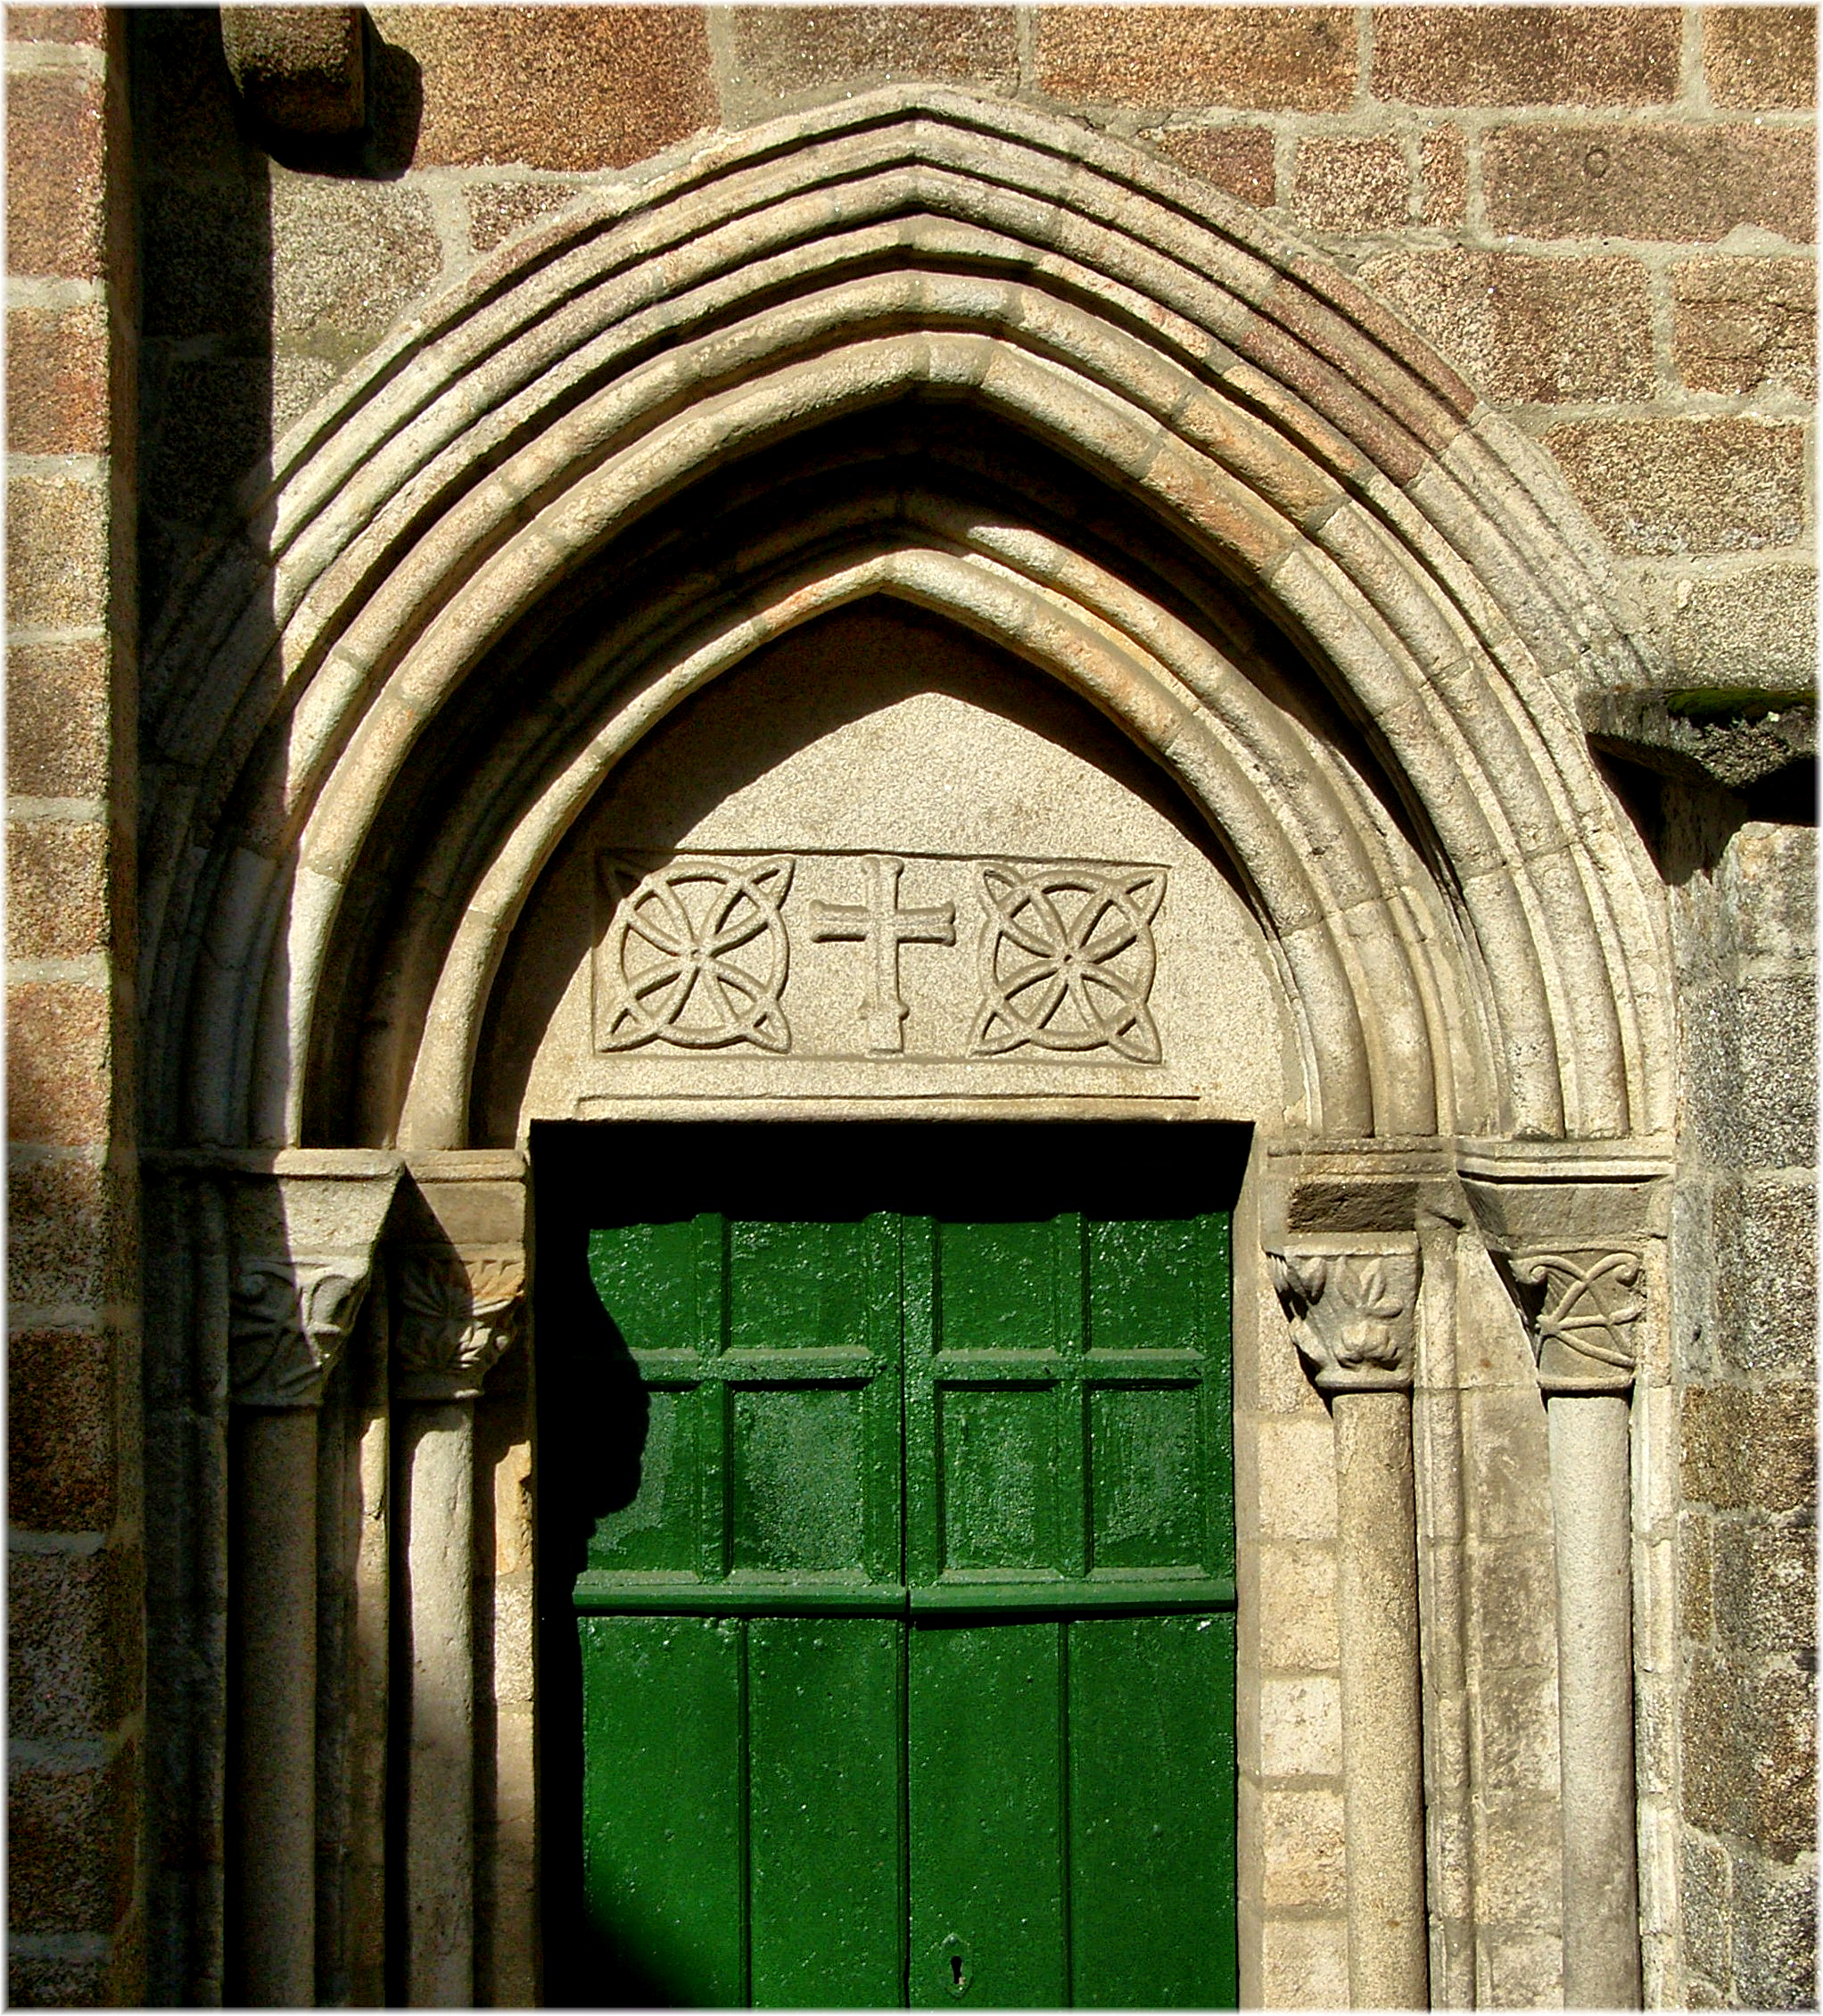
architecture, window, building, arch, green, facade, cathedral, chapel, door, place of worship, monastery, symmetry, arcade, abbey, middle ages, ancient history